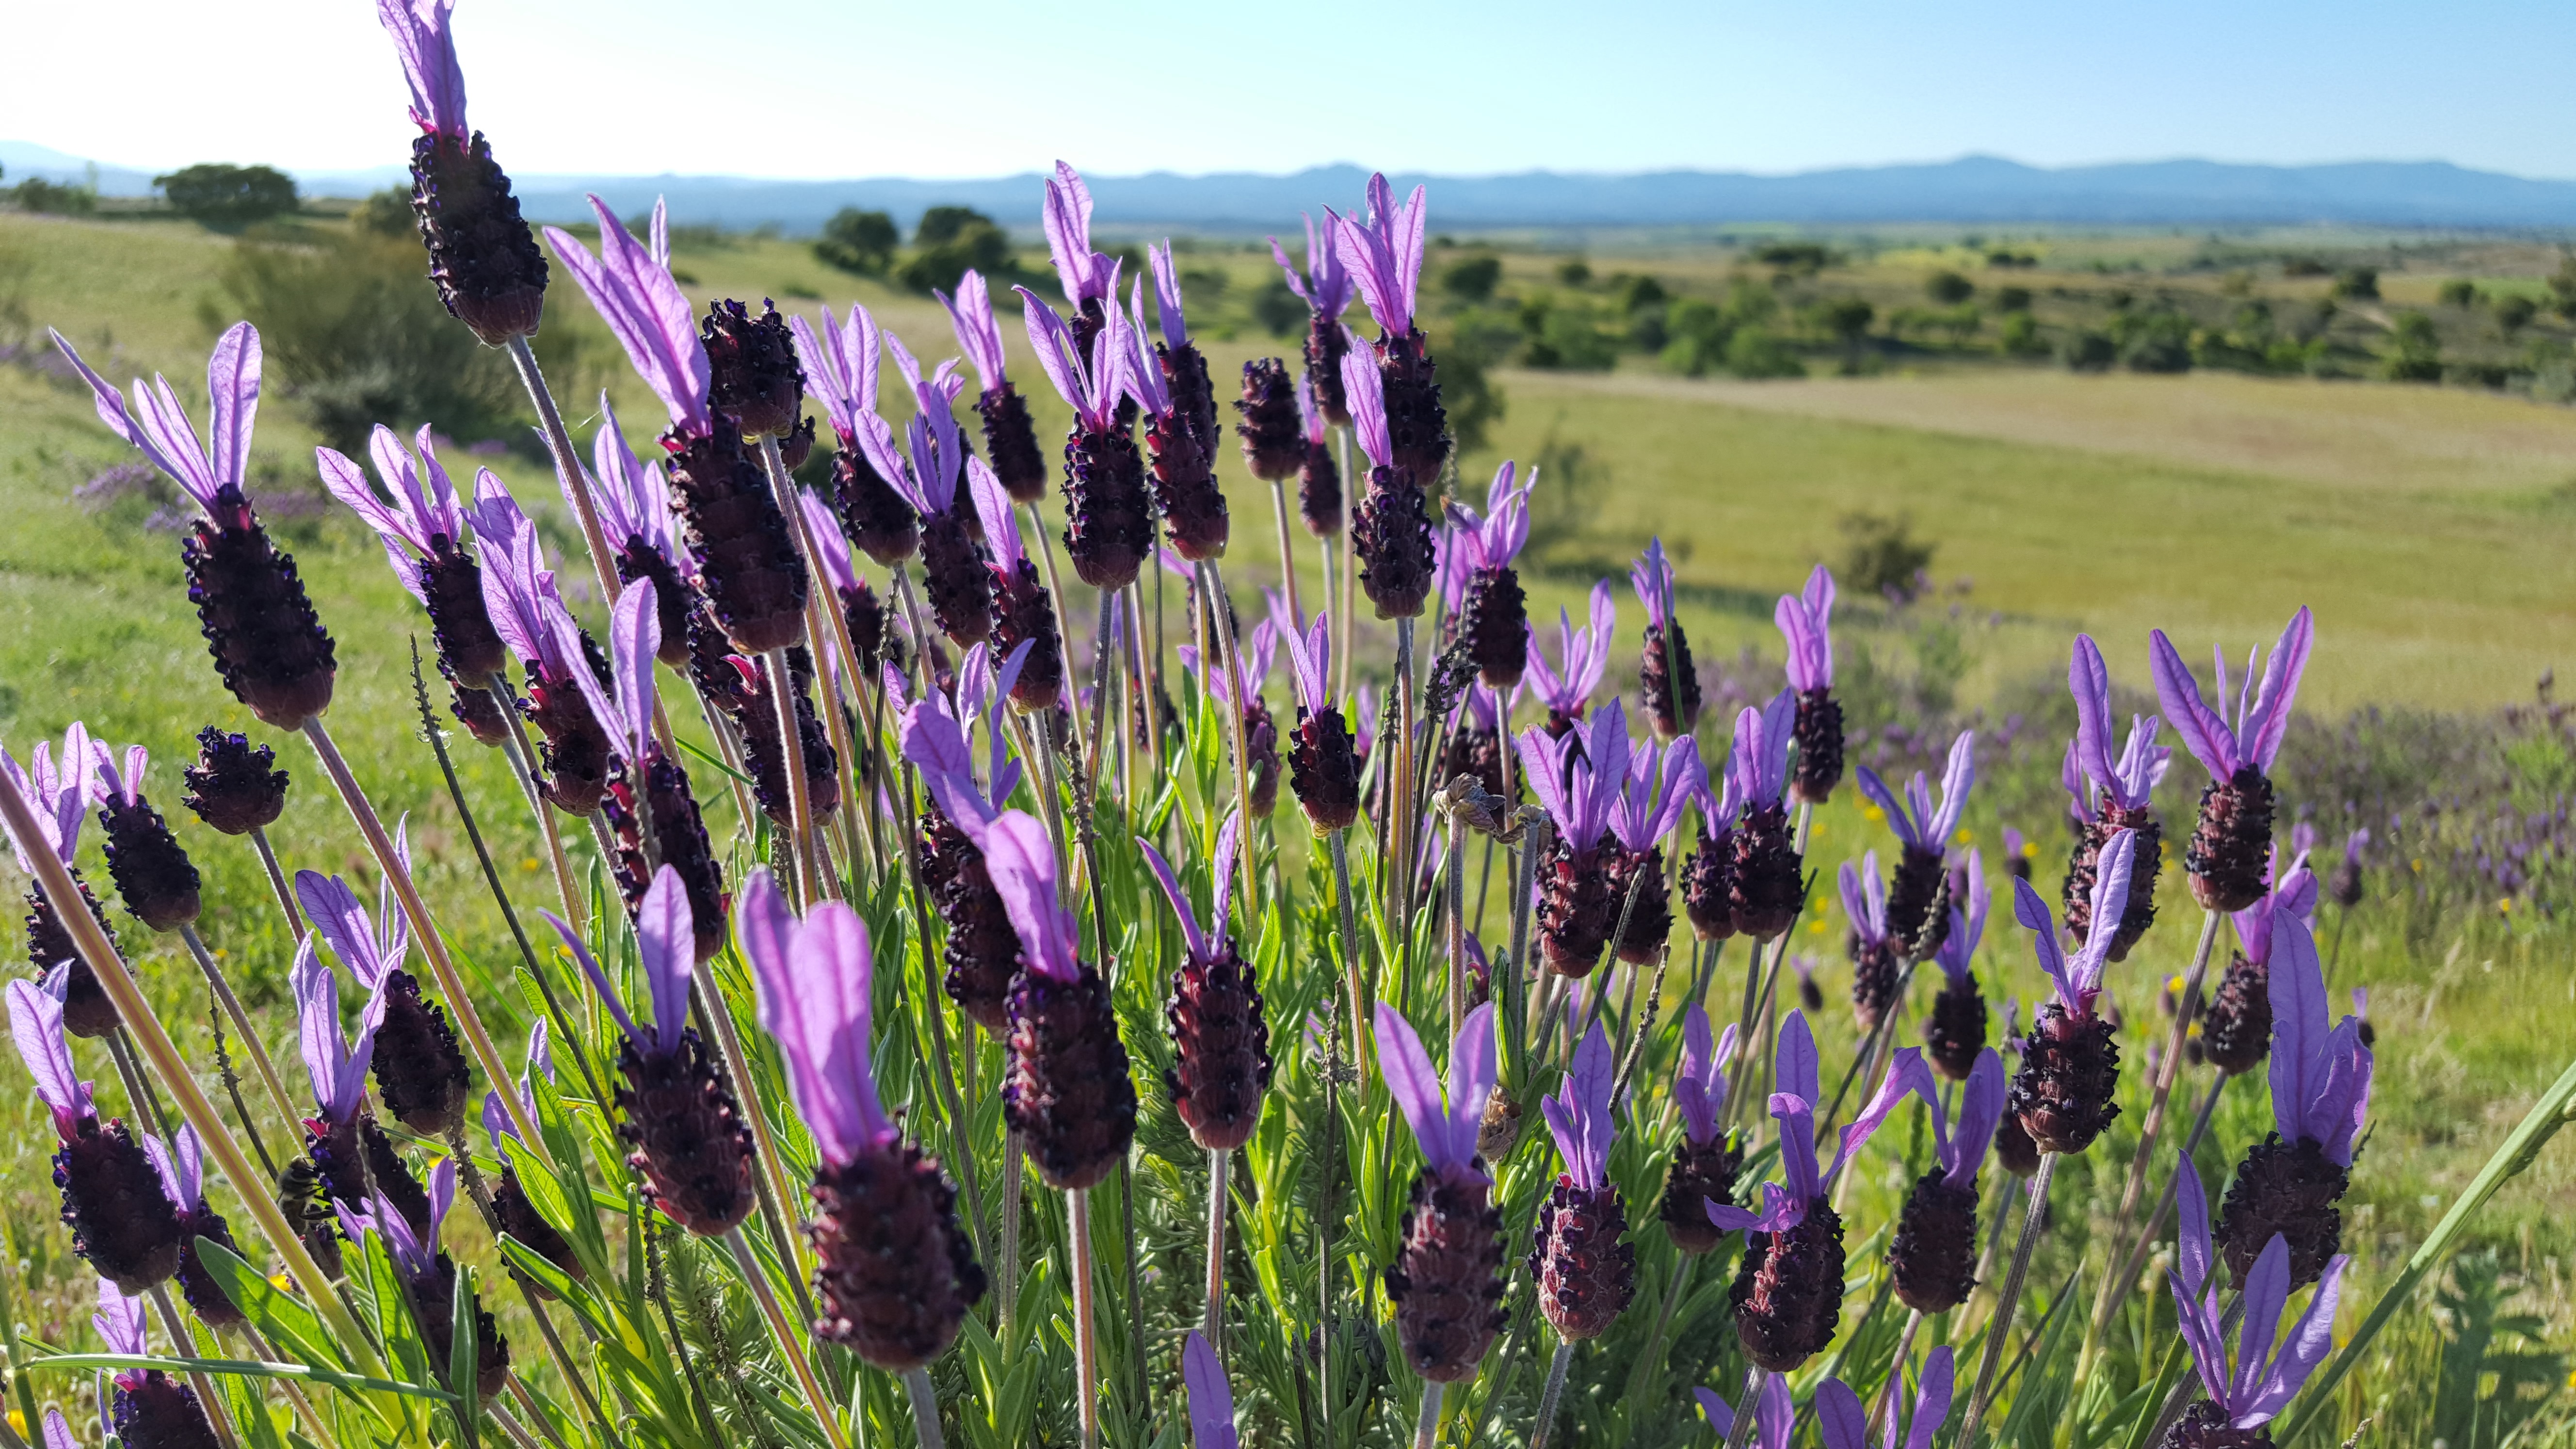
landscape, grass, plant, field, meadow, prairie, flower, botany, flora, lavender, wildflower, outdoors, grassland, flowering plant, natural light, grass family, land plant, english lavender, french lavender